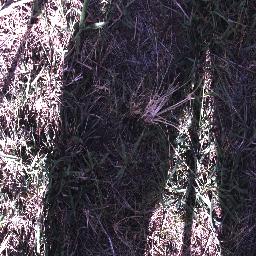
Label: negative